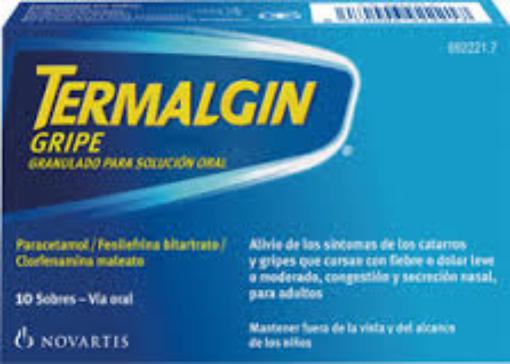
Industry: Medical